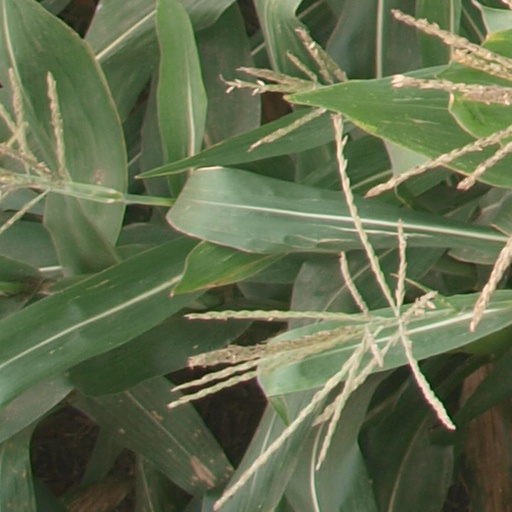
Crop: maize; corn